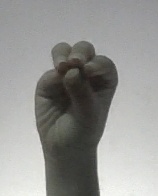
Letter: ha